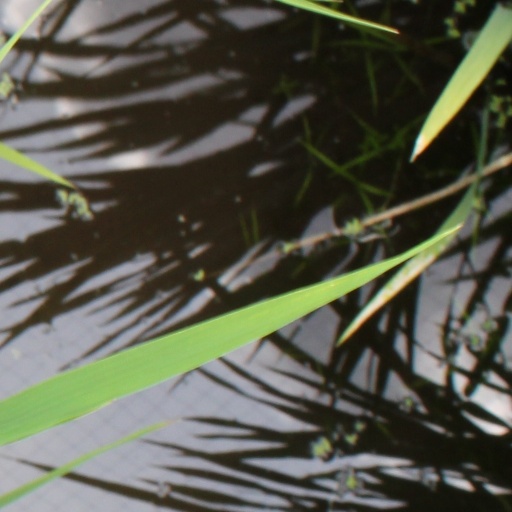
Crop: rice